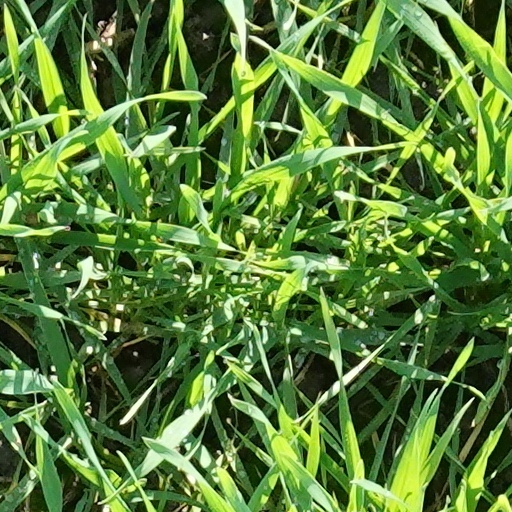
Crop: wheat